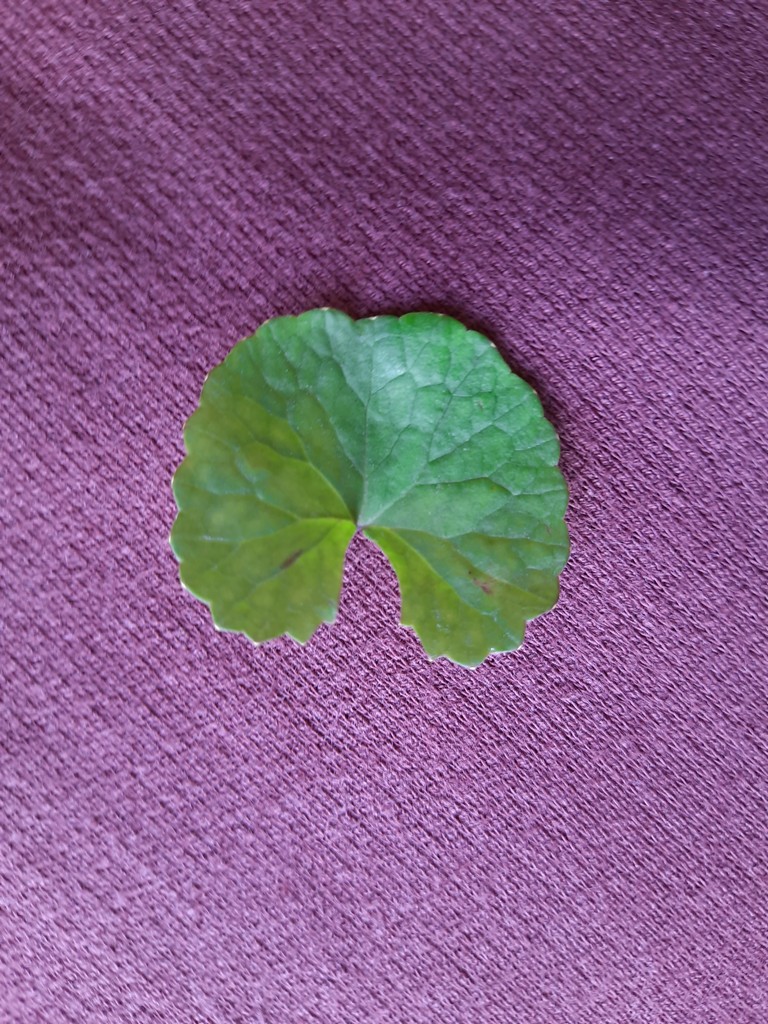
Label: Healthy